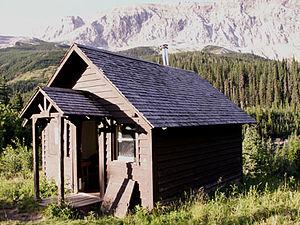
Cabine de patrouille Slide Lake-Otatso Creek, Parc national des Glaciers, Montana, États-Unis